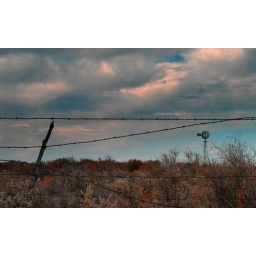
this was taken on my way home from work by the Border Patrol Station on highway 90.